University of Nottingham Halls of Residence

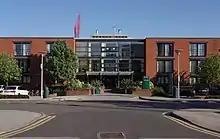
Newark Hall

Newark Hall is an undergraduate hall of residence named after the local town of Newark, sharing its coat of arms and motto "Deo Fretus Erumpe" (""Trust in God and Sally Forth""). Housing about 400 students, this makes it the second largest hall of residence in the university (after Bonington Hall). As the rest of the campus, it was designed by Sir Michael Hopkins in the shape of an eight framing two quads surrounded by the building. The current warden is Dr Slawomir Sujecki. Unlike University Park halls, Newark does not have its own catering facilities, residents instead eat in the nearby Atrium restaurant with Southwell residents.